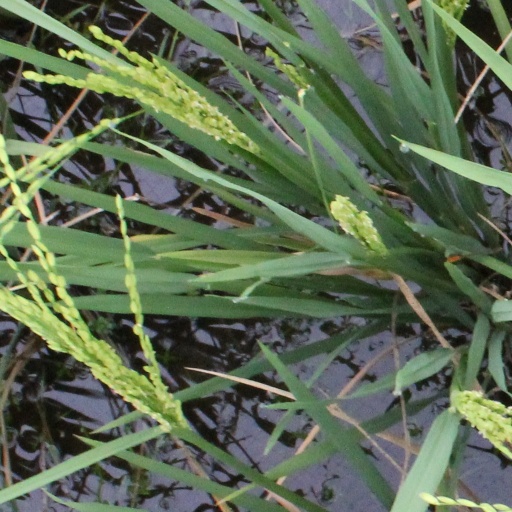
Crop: rice